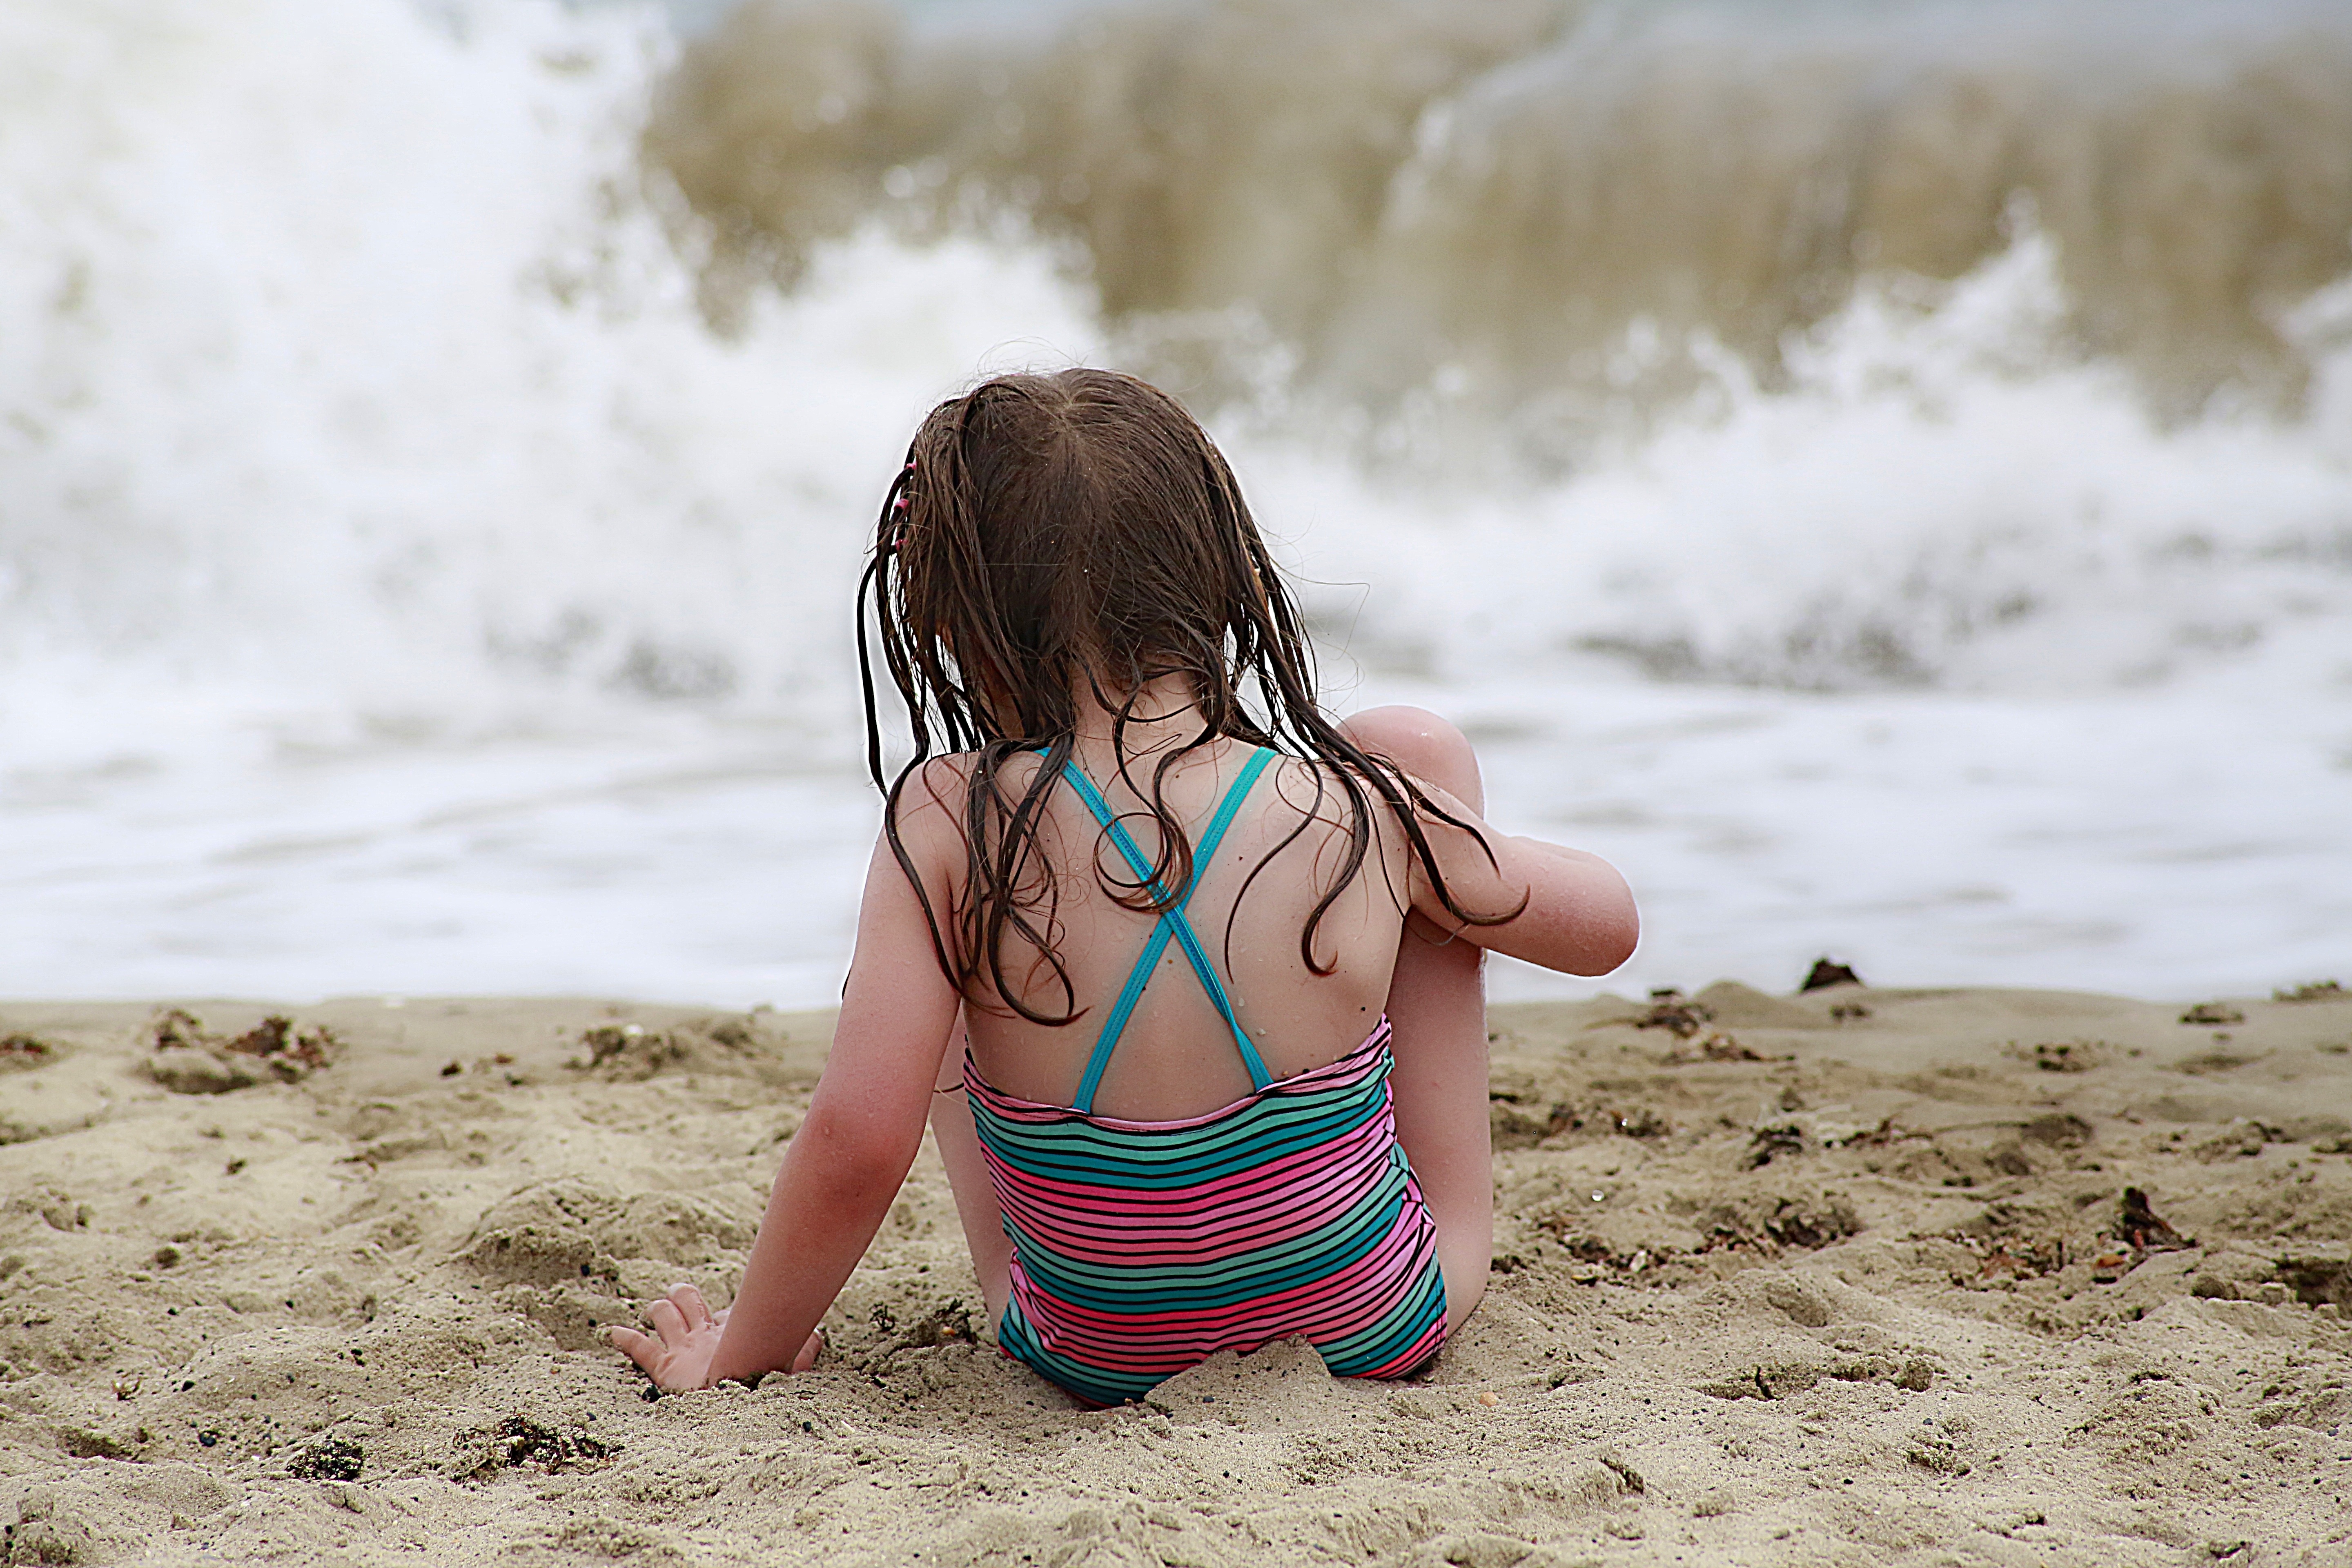
beach, sea, coast, water, sand, ocean, person, girl, woman, shore, wave, vacation, leg, model, spring, sitting, holiday, child, season, material, body of water, swimwear, human body, waves, fun, photograph, skin, beauty, photo shoot, human positions, sun tanning